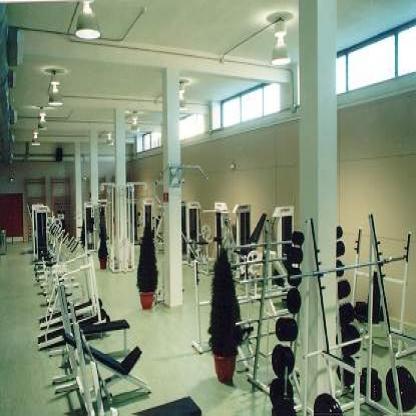
Scene: Indoor